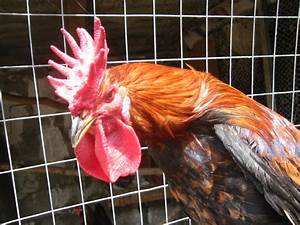
Label: chicken